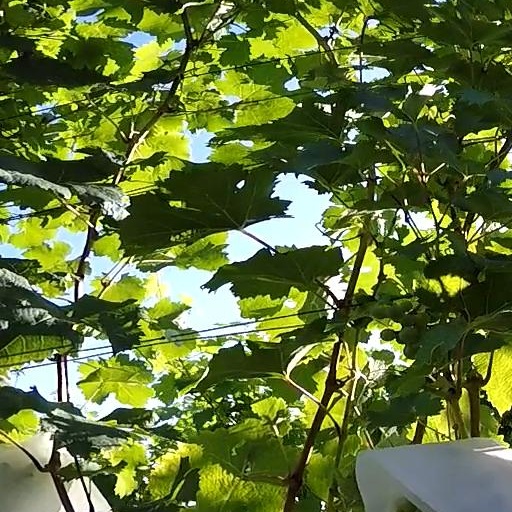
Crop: grape